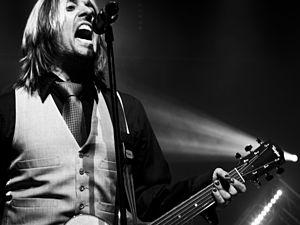
Barren Cross au Elements of Rock 2012.
Barren Cross est un groupe de metal chrétien américain, originaire de Los Angeles, en Californie. En 1984, le bassiste Jim LaVerde et le chanteur Mike Lee sont recrutés. En 1989, le groupe participe au Morton Downey Show, avec les membres de KISS et Anthrax. En 1990, Mike Lee part et rejoint le groupe Bare Bones mais participe ensuite aux autres albums de Barren Cross.